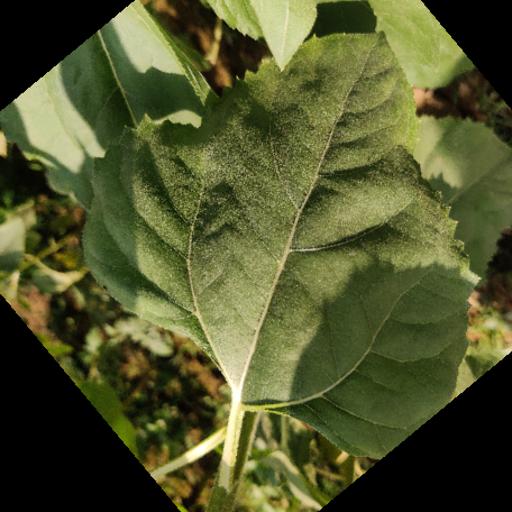
Label: Fresh_leaf